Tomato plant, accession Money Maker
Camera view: tilt-top (135 deg); turntable rotation: 30 degrees
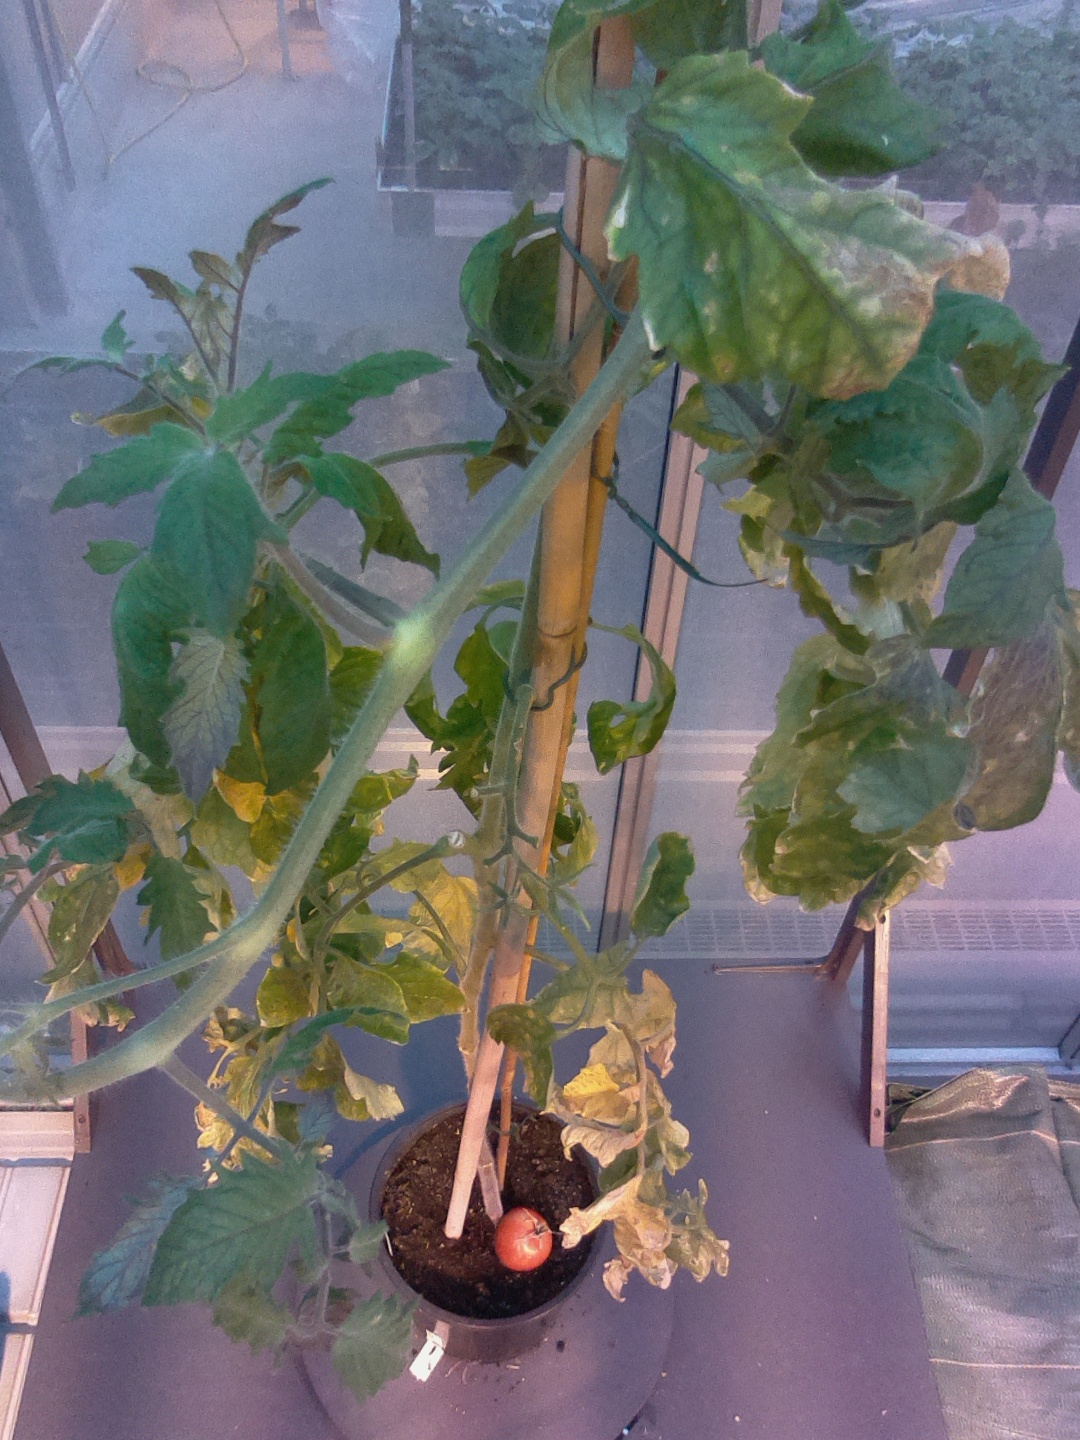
BBCH growth stage 79: 90% -100% of final fruit size